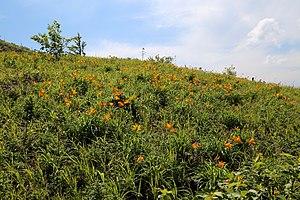
La Réserve naturelle Komsomolsk est un zapovednik russe, qui englobe le confluent de la rivière Gorin et du fleuve Amour dans l'Extrême-Orient russe. La réserve protège une zone de rencontre de plusieurs écorégions dans le cours inférieur de l'Amour, notamment la partie la plus septentrionale de la taïga mandchoue. Elle est située à environ 50 km à l'est de Komsomolsk-sur l'Amour, dans le district de Komsomolsky du kraï de Khabarovsk. La réserve a été créée en 1963 et couvre une superficie de 642 km².